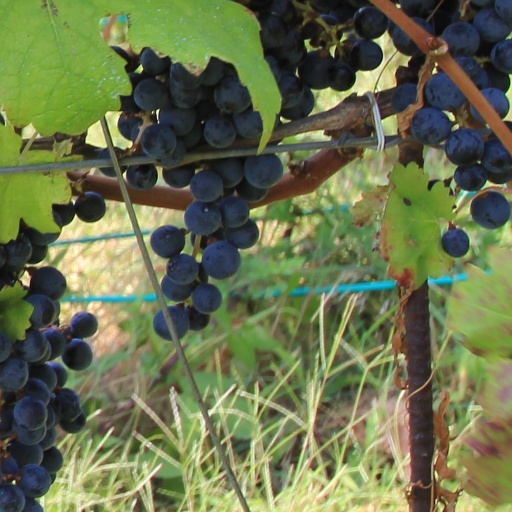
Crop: grape